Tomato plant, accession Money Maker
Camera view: horizontal (90 deg, fisheye); turntable rotation: 180 degrees
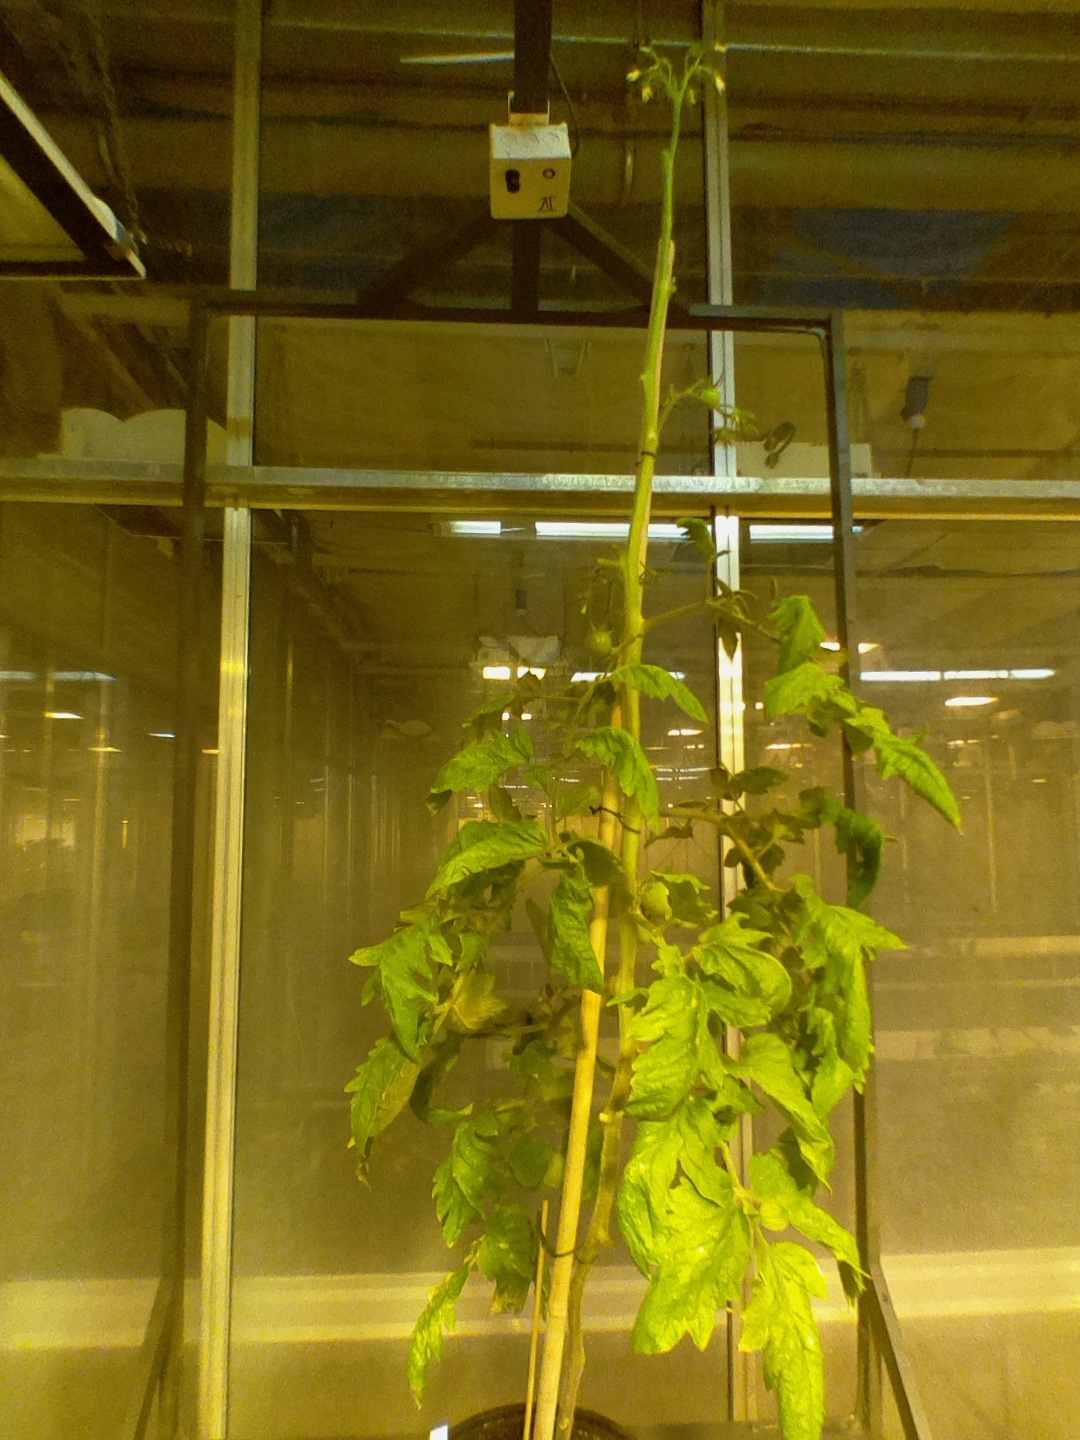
BBCH growth stage 77: 70%-80% of final fruit size